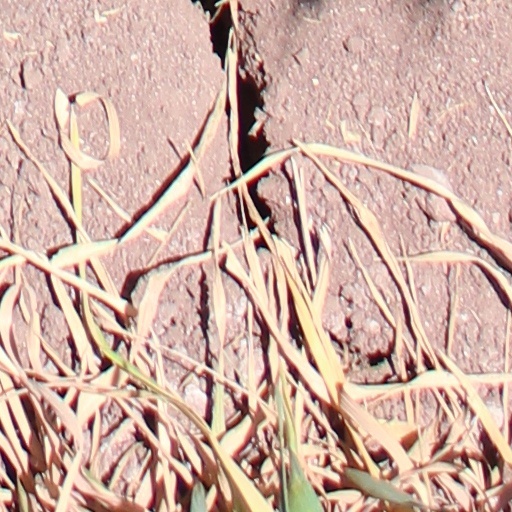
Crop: wheat